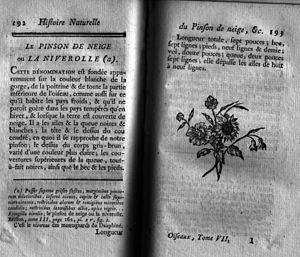
Description du «
L’Histoire Naturelle, générale et particulière, avec la description du Cabinet du Roi est une collection encyclopédique française d'ouvrages écrits par Buffon, dont la publication en volumes s'étend de 1749 à 1804. C'est l'une des plus importantes entreprises de publication scientifique du Siècle des Lumières.